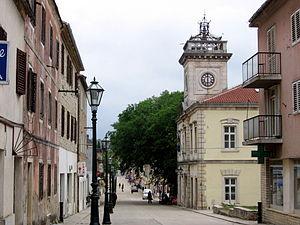
Le comitat de Zadar est un comitat croate situé au nord de la Dalmatie et au sud-est de la Lika. Le chef-lieu est la ville de Zadar. Selon le recensement effectué en 2011 le comitat est peuplé de 170 017 habitants.